Burrup Peninsula

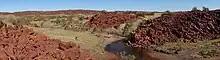
Murujuga

Concern around the ecological, historical, cultural and archaeological significance of the area has led to a campaign for its protection, causing conflict with industrial development on the site. The preservation of the Murujuga monument has been called for since 1969, and in 2002 the International Federation of Rock Art Organizations commenced a campaign to preserve the remaining monument. Murujuga has been listed in the National Trust of Australia Endangered Places Register and in the 2004, 2006, and 2008 World Monuments Watch by the World Monuments Fund.